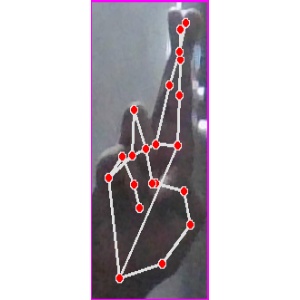
अक्षर: र